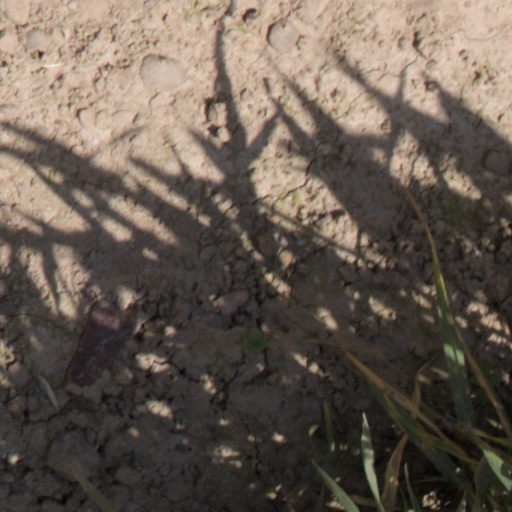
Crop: wheat